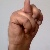
The image shows a hand gesture representing the letter 'N' in Indian Sign Language.